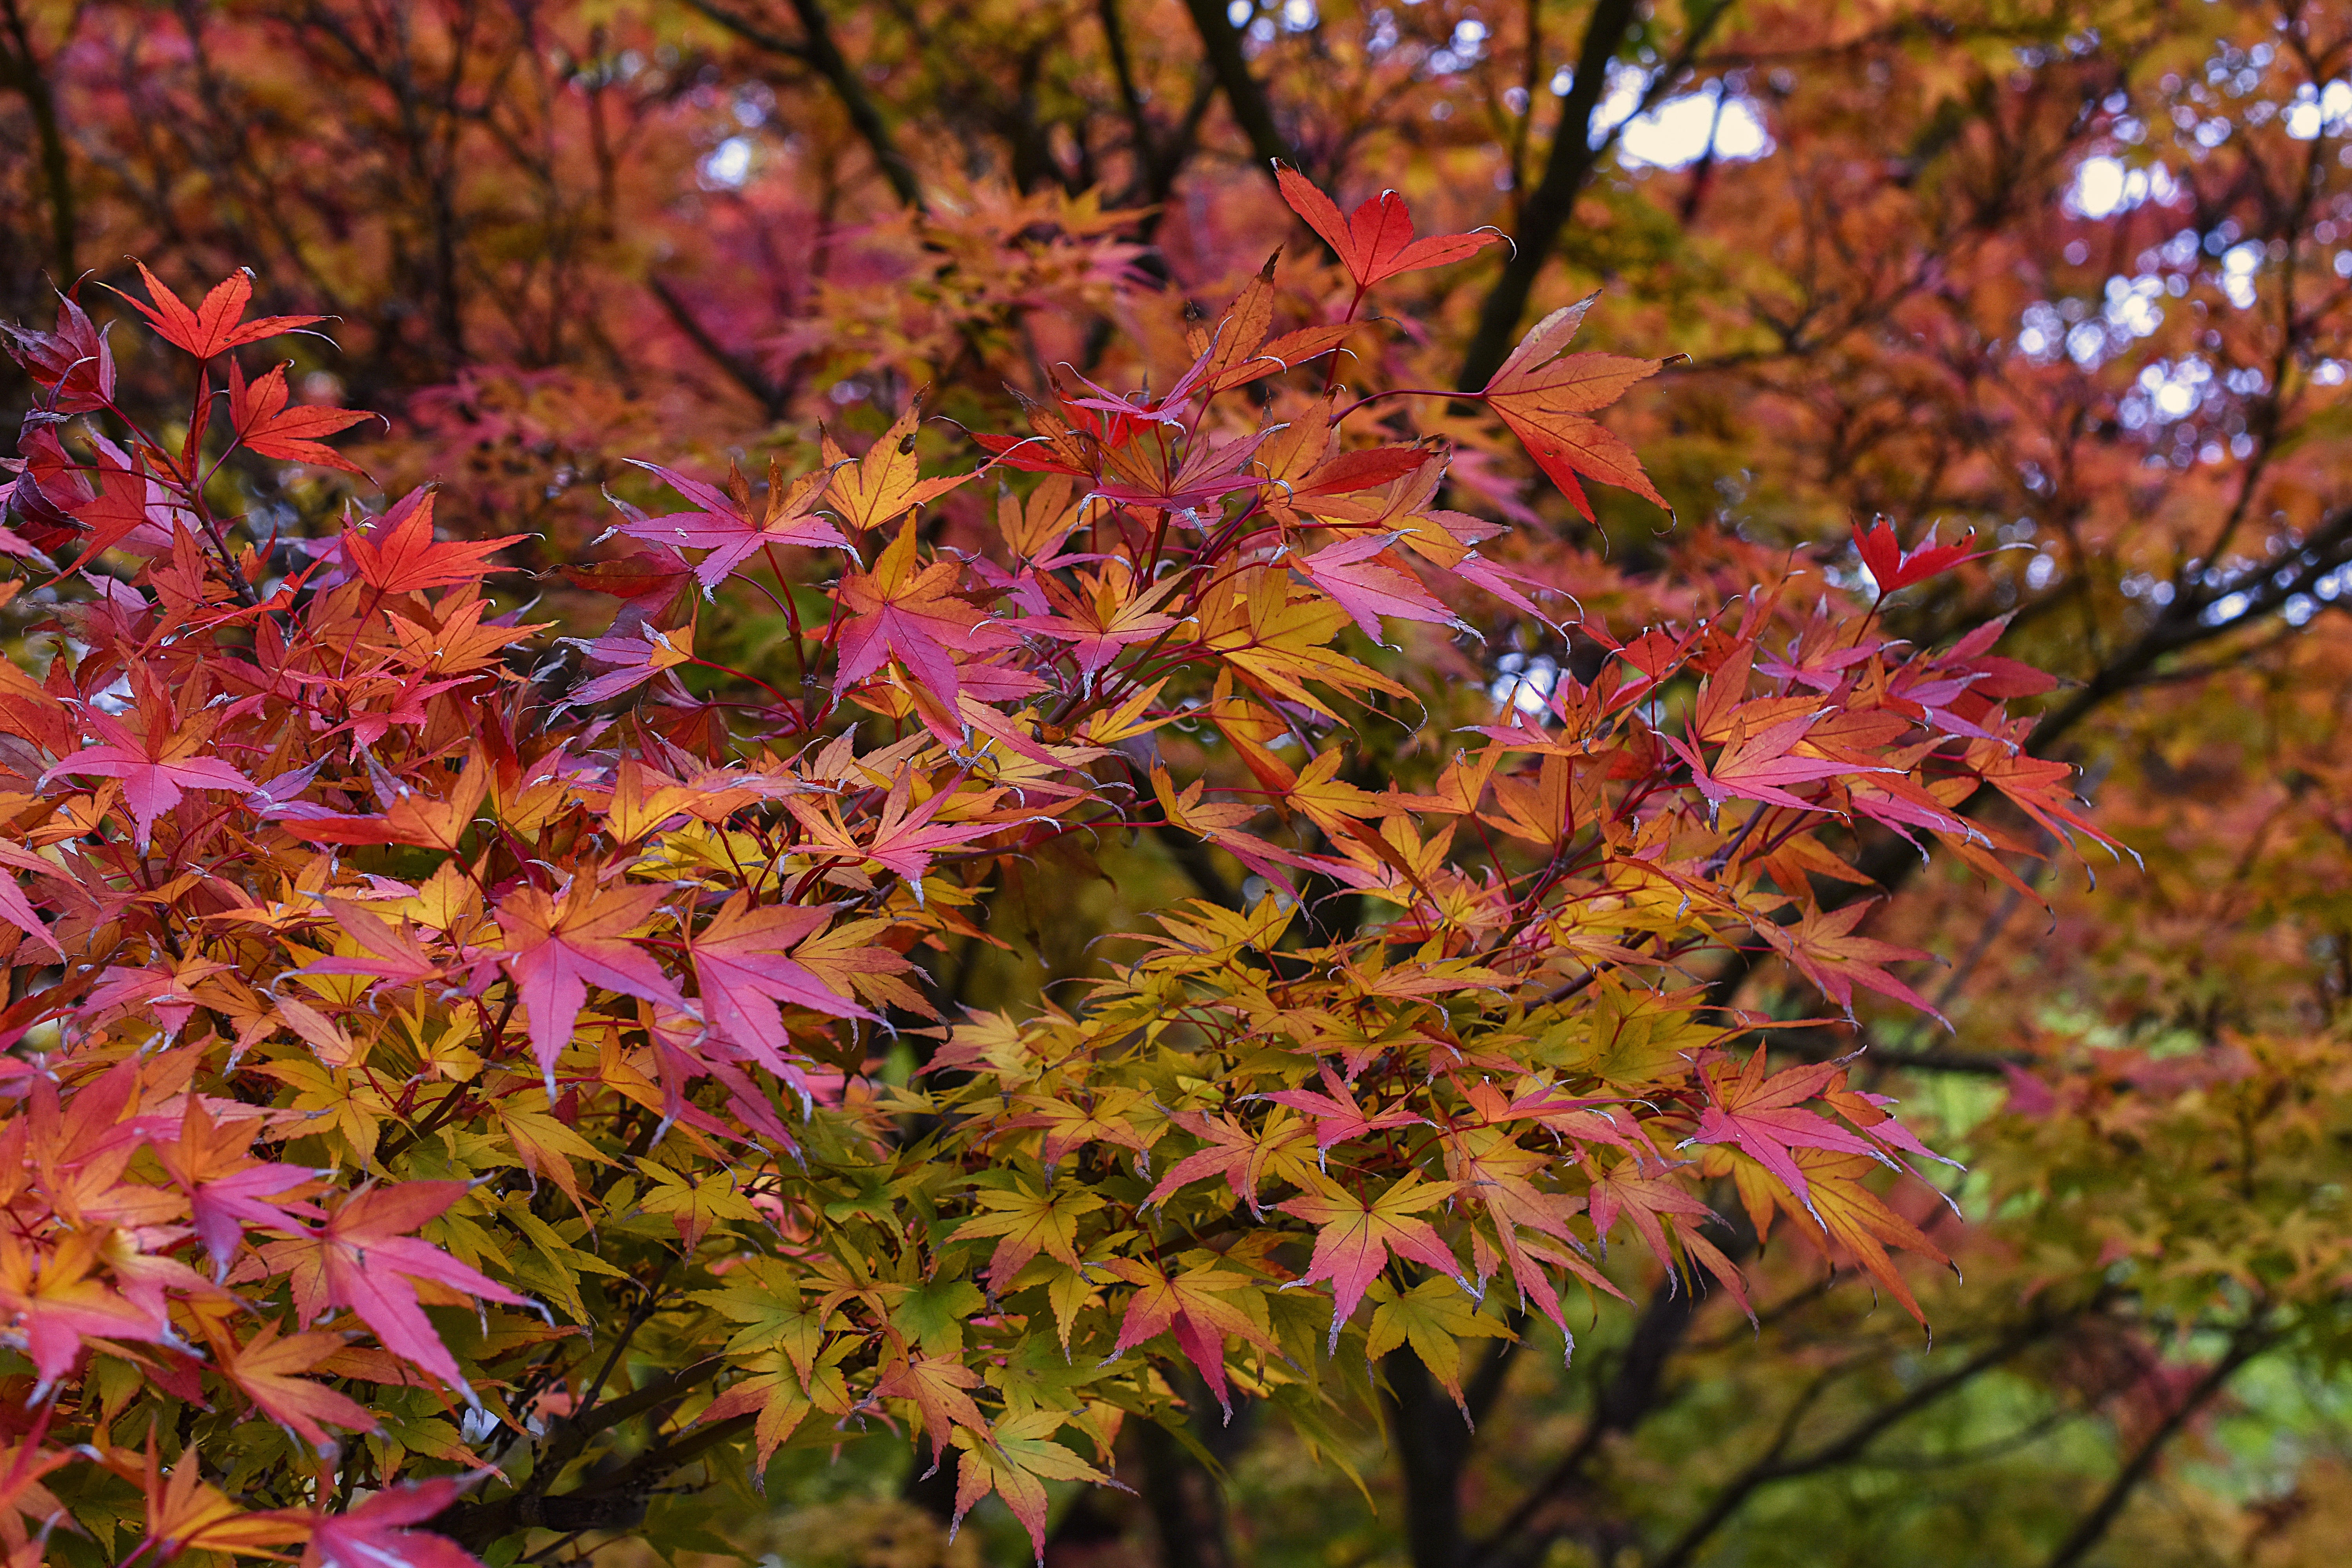
tree, nature, branch, blossom, plant, leaf, flower, red, autumn, botany, colorful, flora, season, maple, maple tree, maple leaf, leaves, shrub, asteraceae, deciduous, japanese maple, fall leaves, composites, flowering plant, acer palmatum, woody plant, land plant